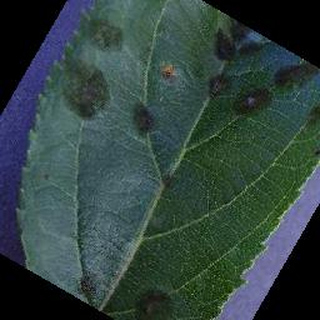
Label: apple_apple_scab